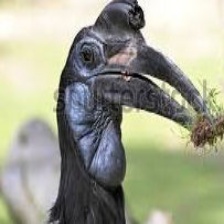
Species: ABYSSINIAN GROUND HORNBILL
Scientific name: BUCORVUS ABYSSINICUS
ImageNet parent category: hornbill